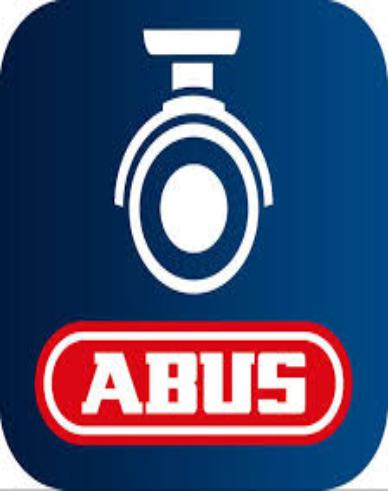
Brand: abus
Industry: Others